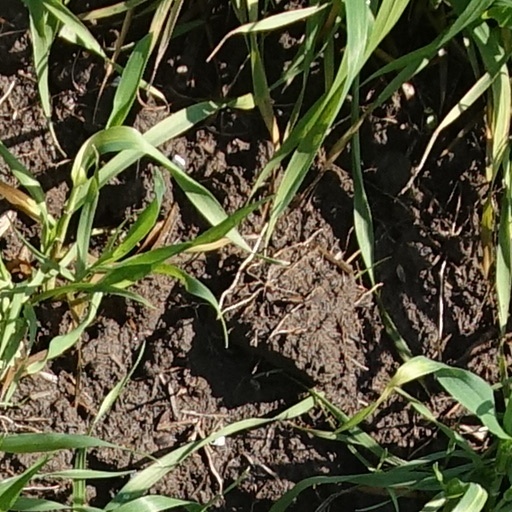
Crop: wheat